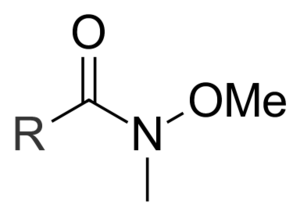
La substitution nucléophile d'acyle est un type de réaction de substitution entre un nucléophile et un composé porteur d'un groupe acyle. Dans ce type de réaction, le nucléophile va se substituer au nucléofuge du dérivé acyle. Comme les dérivés acyle réagissent avec un grand nombre de nucléophiles, et comme le produit final dépend du type particulier de dérivé d'acyle impliqué, les réactions de substitution nucléophile d'acyle peuvent être utilisées pour synthétiser une large gamme de produits.